Wisconsin Highway 54

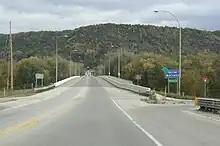
West terminus

WIS 54 begins at the western terminus. It crosses through the Minnesota state line at Winona, Minnesota via the North Channel Bridge. At this bridge, MN 43 ends there. After crossing the bridge, it soon turns east via WIS 35/Great River Road. In Centerville, WIS 35, as well as the Great River Road, turn southward; leaves the concurrency. At the same junction, WIS 93 joins the concurrency eastward. Further east, they then start to run concurrently with US 53 in Galesville. However, as they travel eastward, WIS 54 turns northeast, leaving the concurrency.